HMS Tonnant

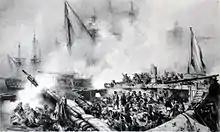
"Death of Du Petit-Thouars", by Auguste Mayer

"Tonnant" was the lead ship in a class of 80-gun two-deckers built to a design by Jacques-Noël Sané, and ordered on 19 October 1787. She was laid down at the Toulon Dockyard in November 1787 and launched on 24 October 1789. Anglo-Spanish forces captured her there in August 1793, but left her when they withdrew in December. She then reverted to the French Navy.